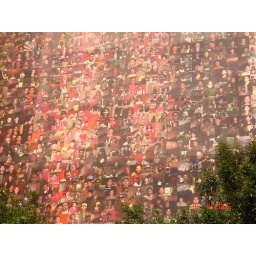
A building in Monterrey with picture of a CocaCola bottle made from small pictures of people - close up